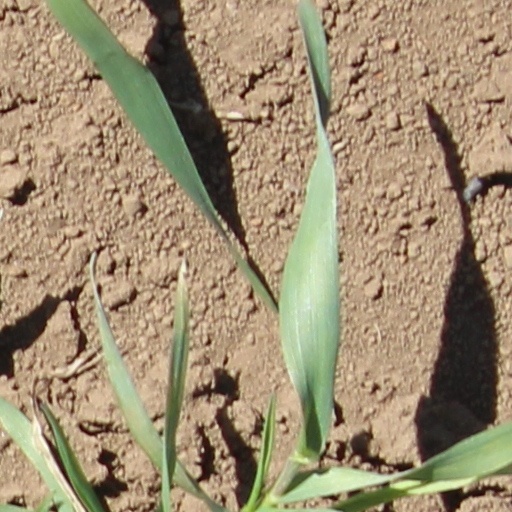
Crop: wheat